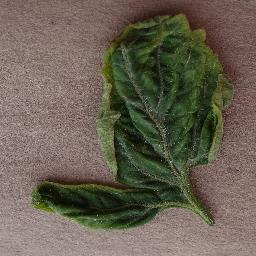
Label: Tomato___Tomato_Yellow_Leaf_Curl_Virus